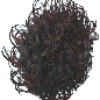
Label: Rambutan 1